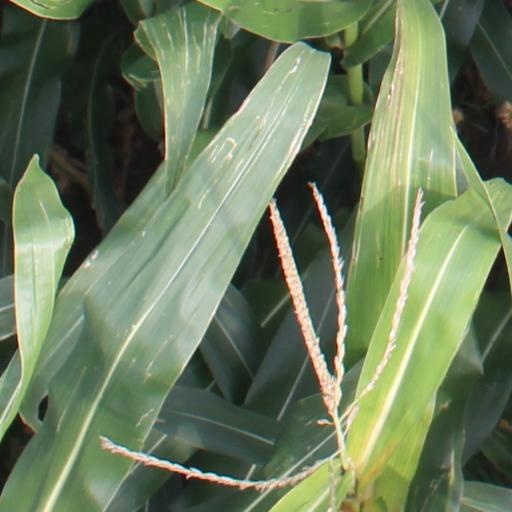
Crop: maize; corn